Zach Wood

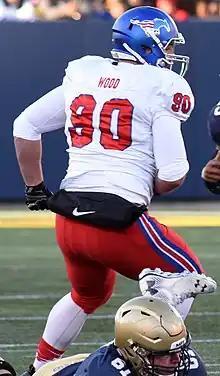
Wood with the SMU Mustangs in 2015

Zach Wood (born January 10, 1993) is an American professional football long snapper for the New Orleans Saints of the National Football League (NFL). He played college football for the SMU Mustangs. He has also been a member of the Dallas Cowboys.